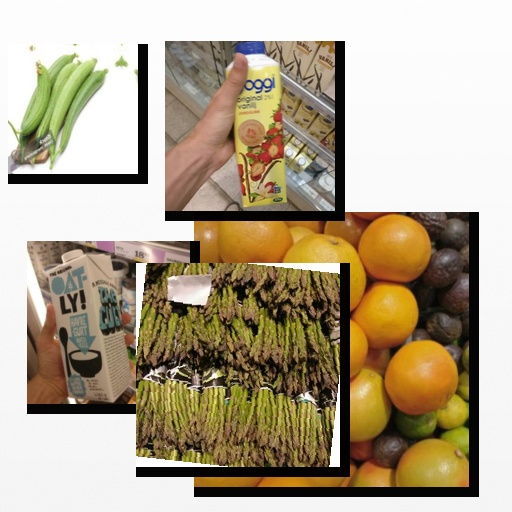
Food items: strawberry_yoghurt, asparagus, sponge_gourd, oat_yogurt, red_grapefruit